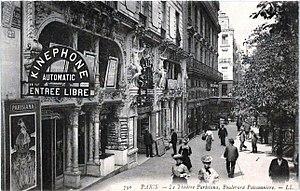
Le Parisiana est une salle de concert parisienne qui est édifiée sur les plans de l'architecte Édouard Jandelle-Ramier à la Belle Époque.
Amélie Diéterle, nom de scène d'Amélie Laurent, est une actrice, cantatrice et collectionneuse d'art française, née à Strasbourg le 20 février 1871 et morte à Cannes le 20 janvier 1941.
Le Parisiana est une salle de spectacle située sur les grands boulevards de Paris.